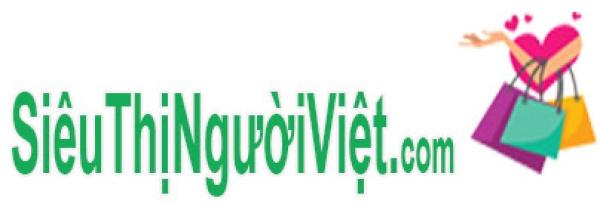
ở trong bức ảnh có một dòng chữ màu xanh lá cây